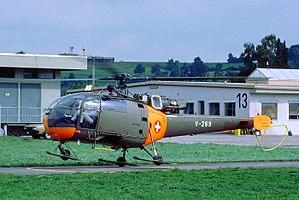
L'Alouette III est un hélicoptère léger polyvalent français dérivé de l'Alouette II. Conçu et fabriqué par Sud-Aviation, sa production a continué avec Aérospatiale.